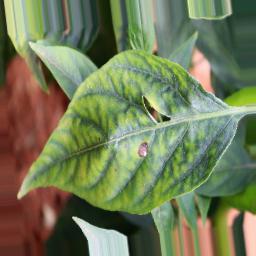
Label: cercospora